Stevens family

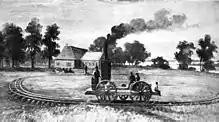
The first American locomotive on rails at Castle Stevens from 1825

John Stevens Sr. came to America in 1699 at the age of 17 as an indentured clerk. His son, John Stevens Jr., ended up serving in the American Revolutionary War and ended in a career of politics where he served as president of the convention of New Jersey when the state ratified the United States Constitution on December 18, 1787. His son, John Stevens III, was the first Treasurer of New Jersey, a lawyer, engineer, inventor who constructed the first U.S. steam locomotive, first steam-powered ferry, and first U.S. commercial ferry service, and was influential in the creation of U.S. patent law.